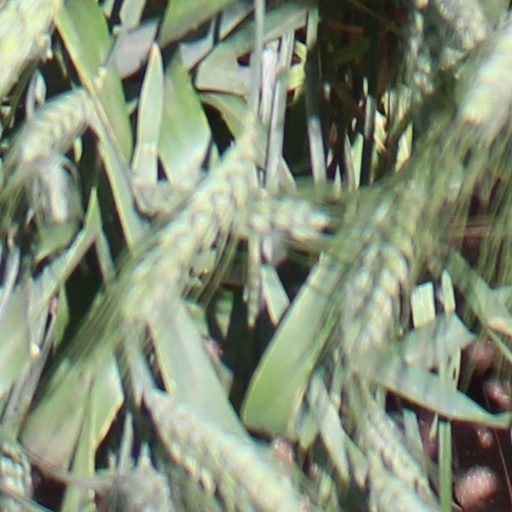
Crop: wheat